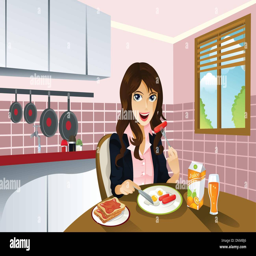
a vector illustration of a beautiful woman eating breakfast at home .